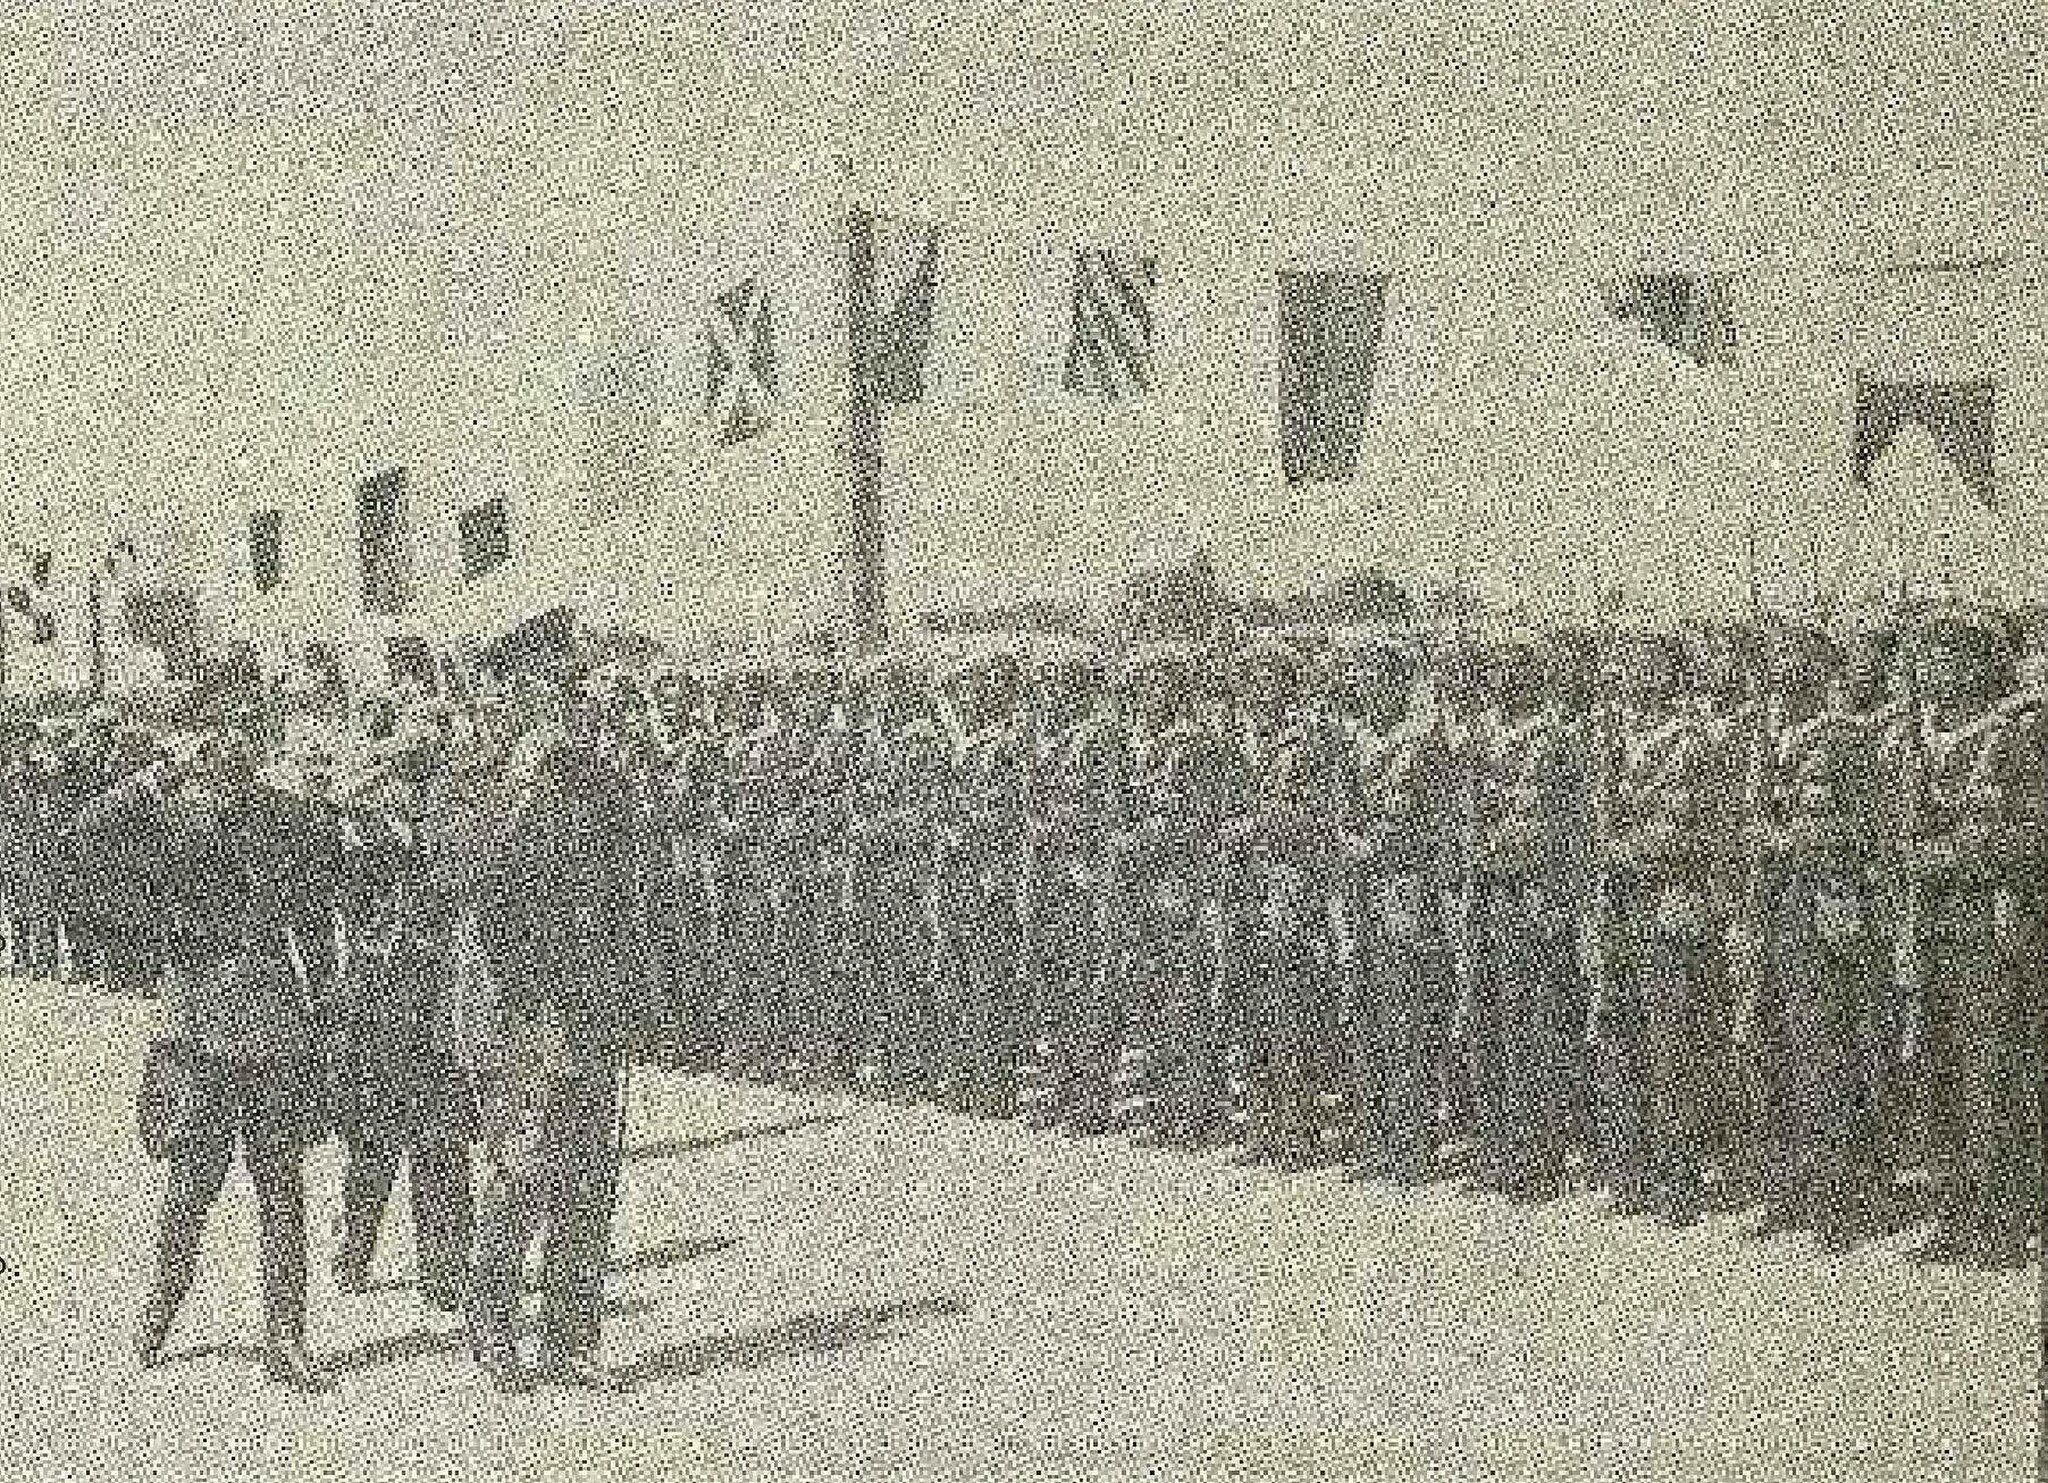
Title: Reza Shah and crown prince Mohammad Reza in front of honor guard
Description: 2500 Years on the Sea
Date: 1971
Categories: PD Iran, Gholam-Ali Bayandor, PD-scan (PD-Iran), Extracted images, Images from 2500 Years on the Sea